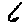
Label: 6